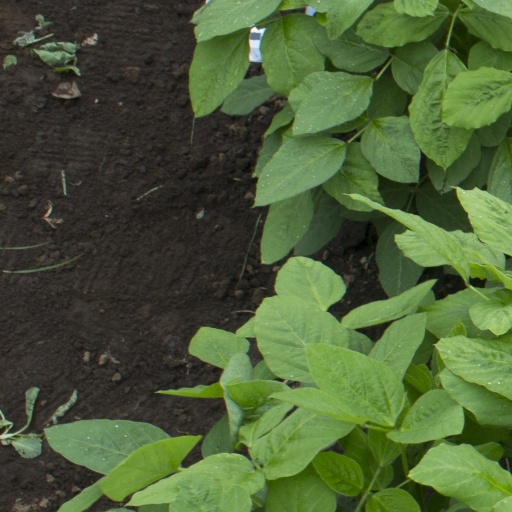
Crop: soybean